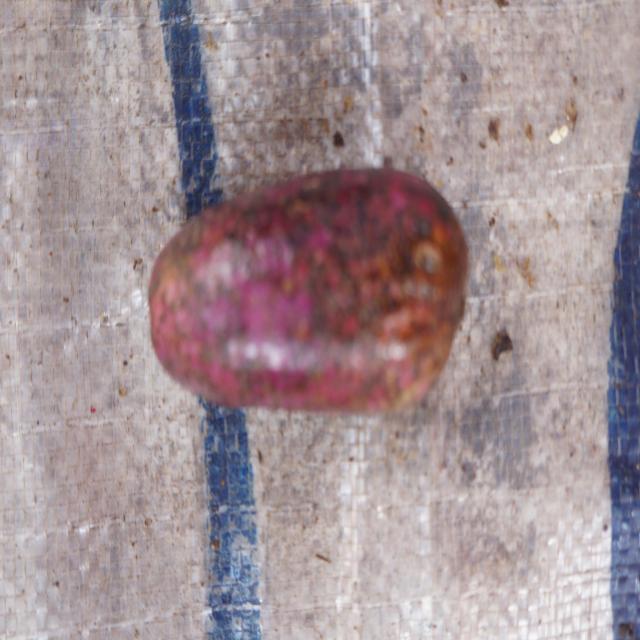
Plum grade: spotted